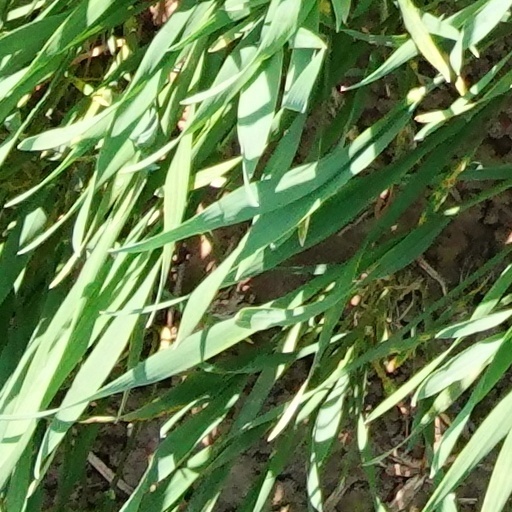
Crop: wheat